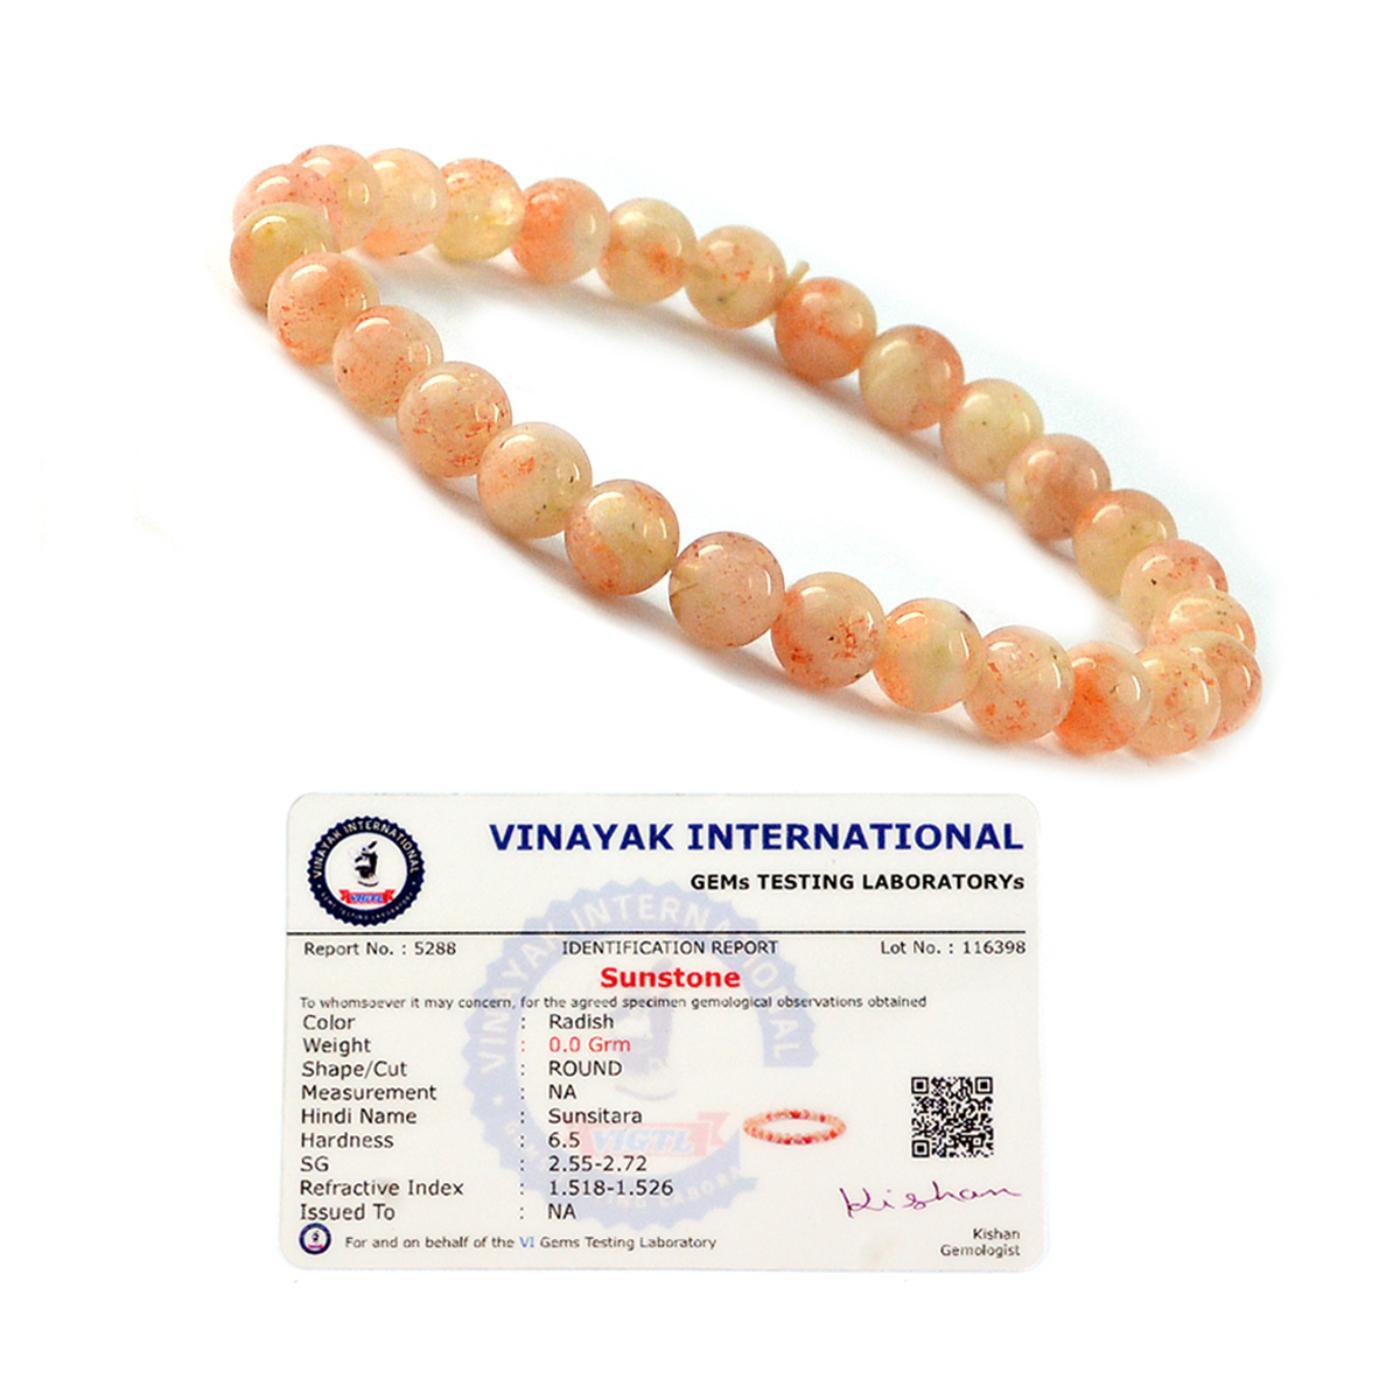
Reiki Crystal Products Sunstone Certified Bracelet Round Bead 6 mm Bracelet for Reiki And Crystal Healing
Type: Bracelets & Bangles
Brand: Reiki Crystal Products
Price: Rs. 785
Stretchable Elastic Handmade Natural Crystal Stone Bracelet | Diameter : 2.5 Inch. | Stone Size - 8 mm | Charged By Reiki Grand Master & Vastu Expert
Features: Stretchable Elastic Handmade Natural Crystal Stone Bracelet | Diameter : 2.5 Inch. | Stone Size - 8 mm | Charged By Reiki Grand Master & Vastu Expert,Natural Healing Stone for Reiki Healing, Crystal Healing, Numerology, Tarot, Astrology, Vastu, Angle Healing & Feng Shui,100% Authentic, Original and Natural Healing Stone / Crystal - small holes, crack marks on the surface or inside the stones are often visible,Material : Natural Healing Stones See Images & Product Description For Healing Properties /Advantages,Stylish Party-Daily-Office-Casual Wear Reiki Healing Stone Bracelet for Men, Women, Boys, Girls. Best for Gifting & Personal Use.
Included: Pack of 1 X Sunstone_8mm_Certified_Bracelet